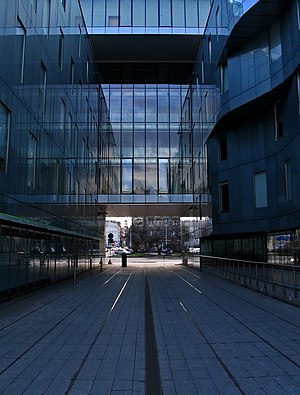
Filharmonia Łódzka
Filharmoniens gårdsplads